History of anarchism

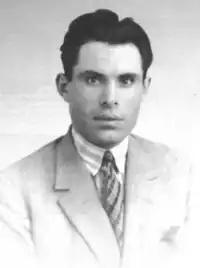
Anarchist Buenaventura Durruti was renowned for his actions in the Spanish Revolution

Anarchists of CNT-FAI faced a major dilemma after the coup had failed in July 1936: either continue their fight against the state or join the anti-fascist left-wing parties and form a government. They opted for the latter and by November 1936, four members of CNT-FAI became ministers in the government of the former trade unionist Francisco Largo Caballero. This was justified by CNT-FAI as a historical necessity since war was being waged, but other prominent anarchists disagreed, both on principle and as a tactical move. In November 1936 the prominent anarcho-feminist Federica Montseny was installed as minister of Health—the first woman in Spanish history to become a cabinet minister.